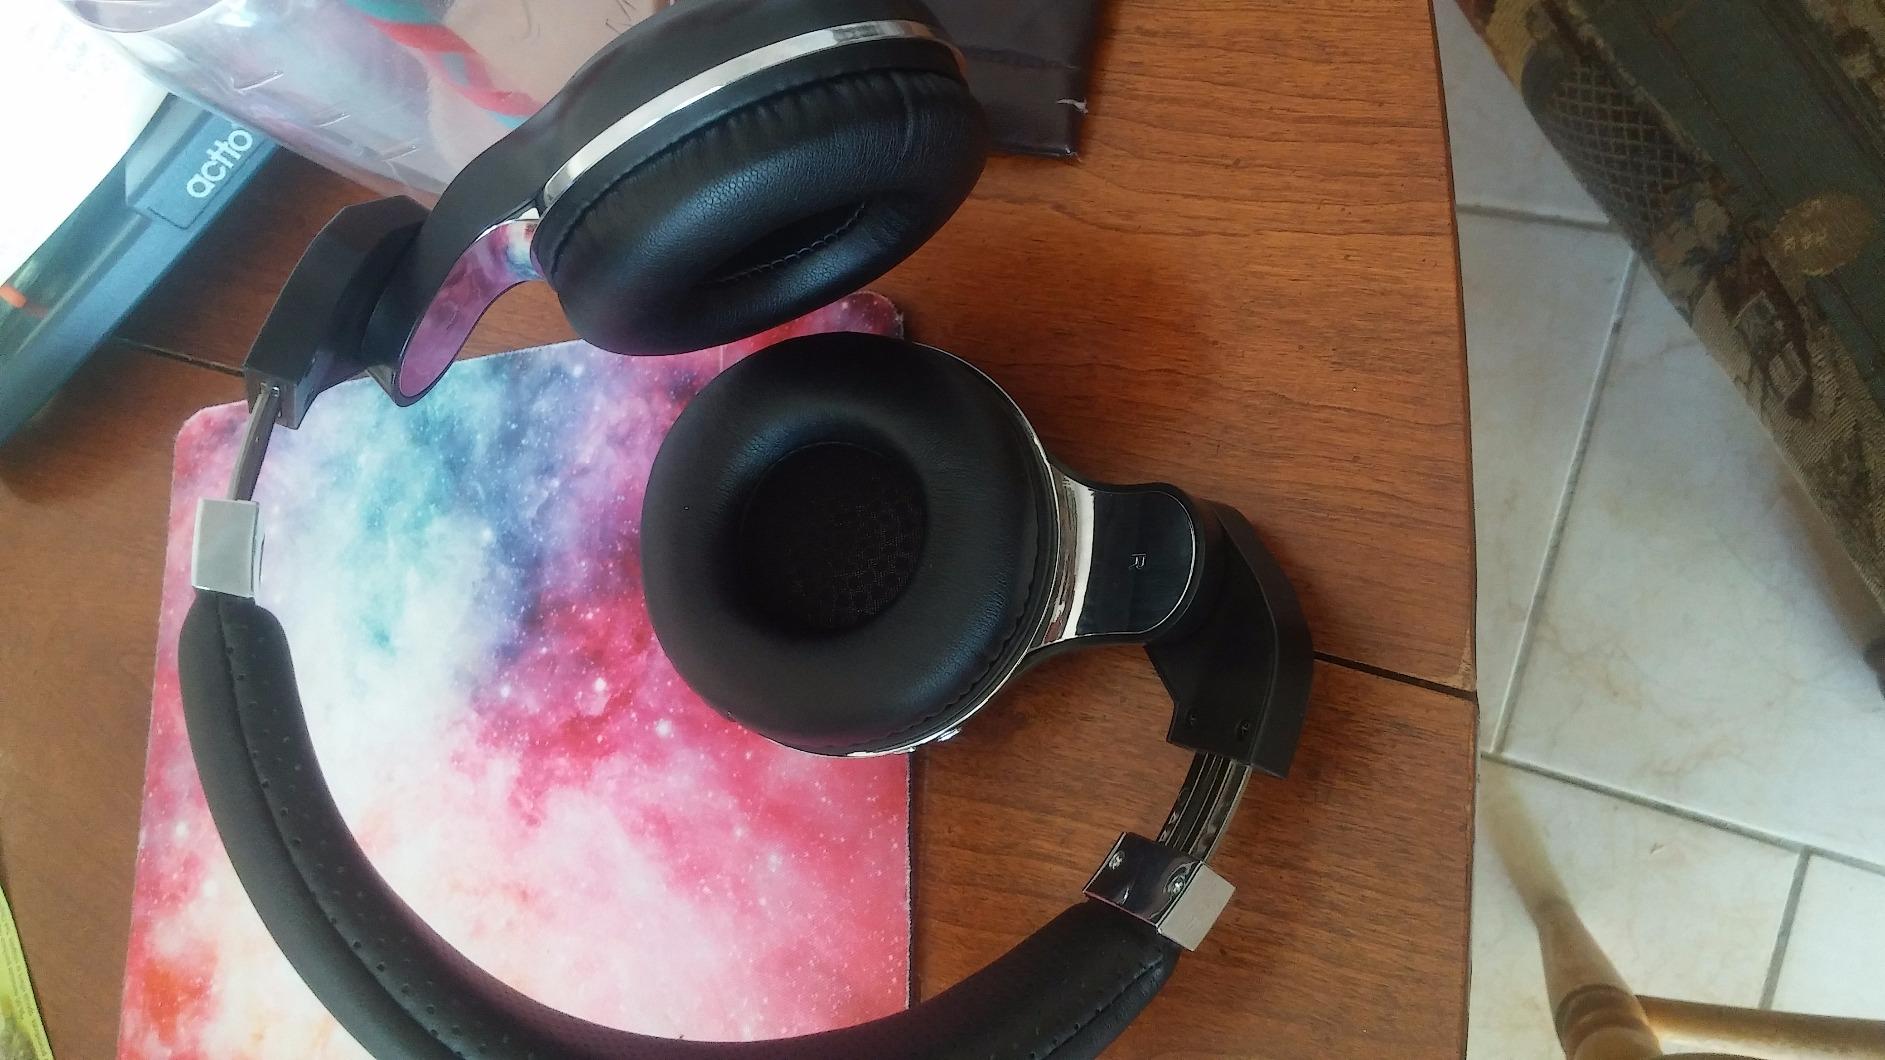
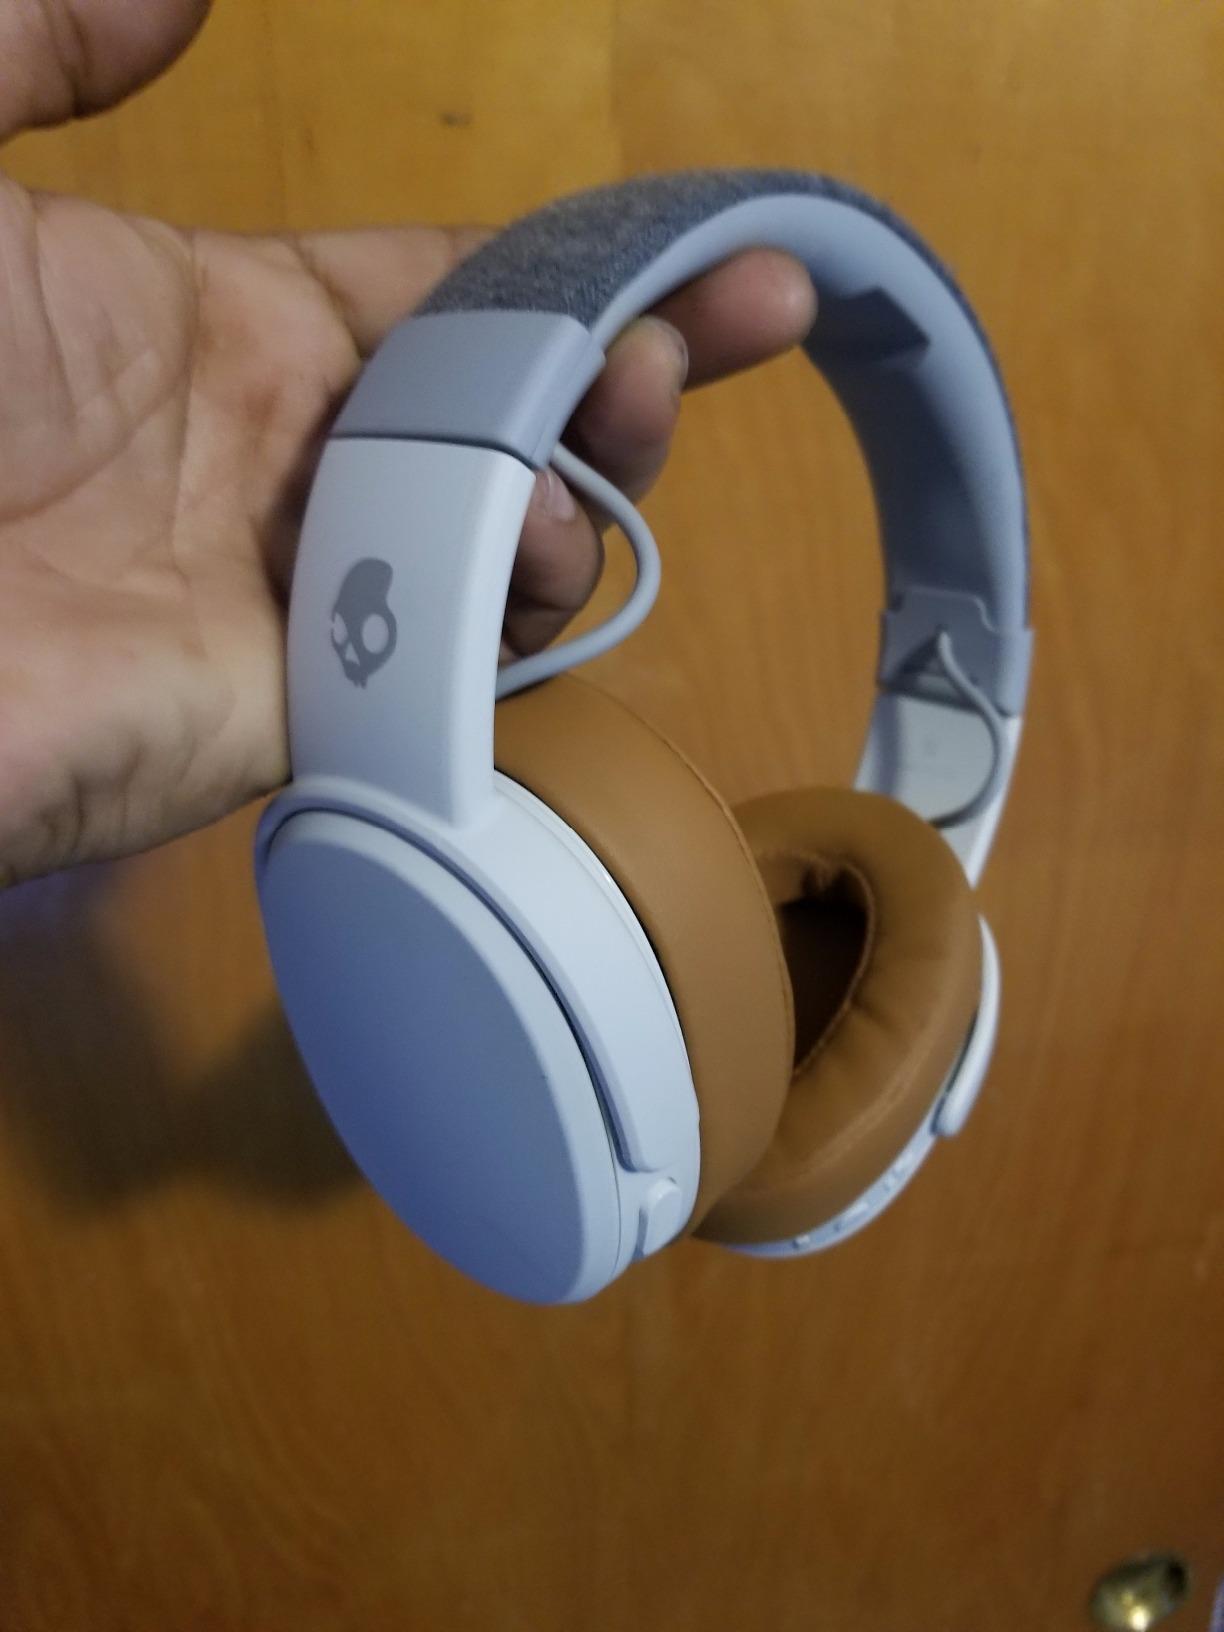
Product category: headphones
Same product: no